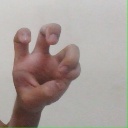
अक्षर: छ